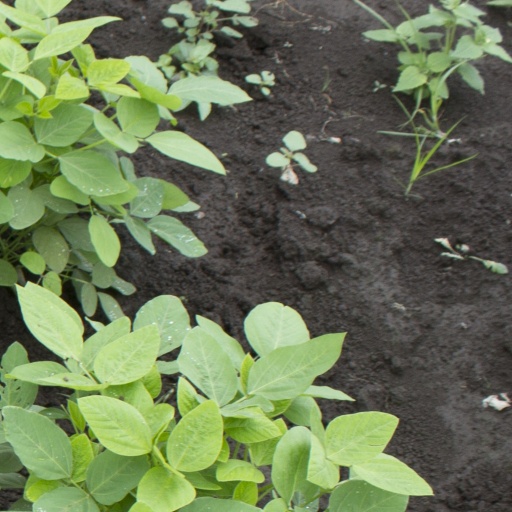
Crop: soybean